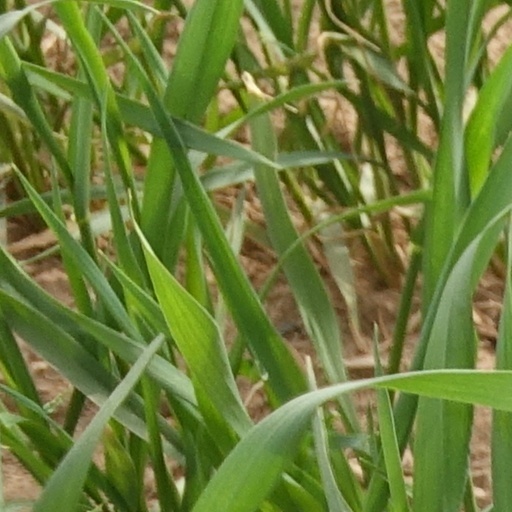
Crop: wheat